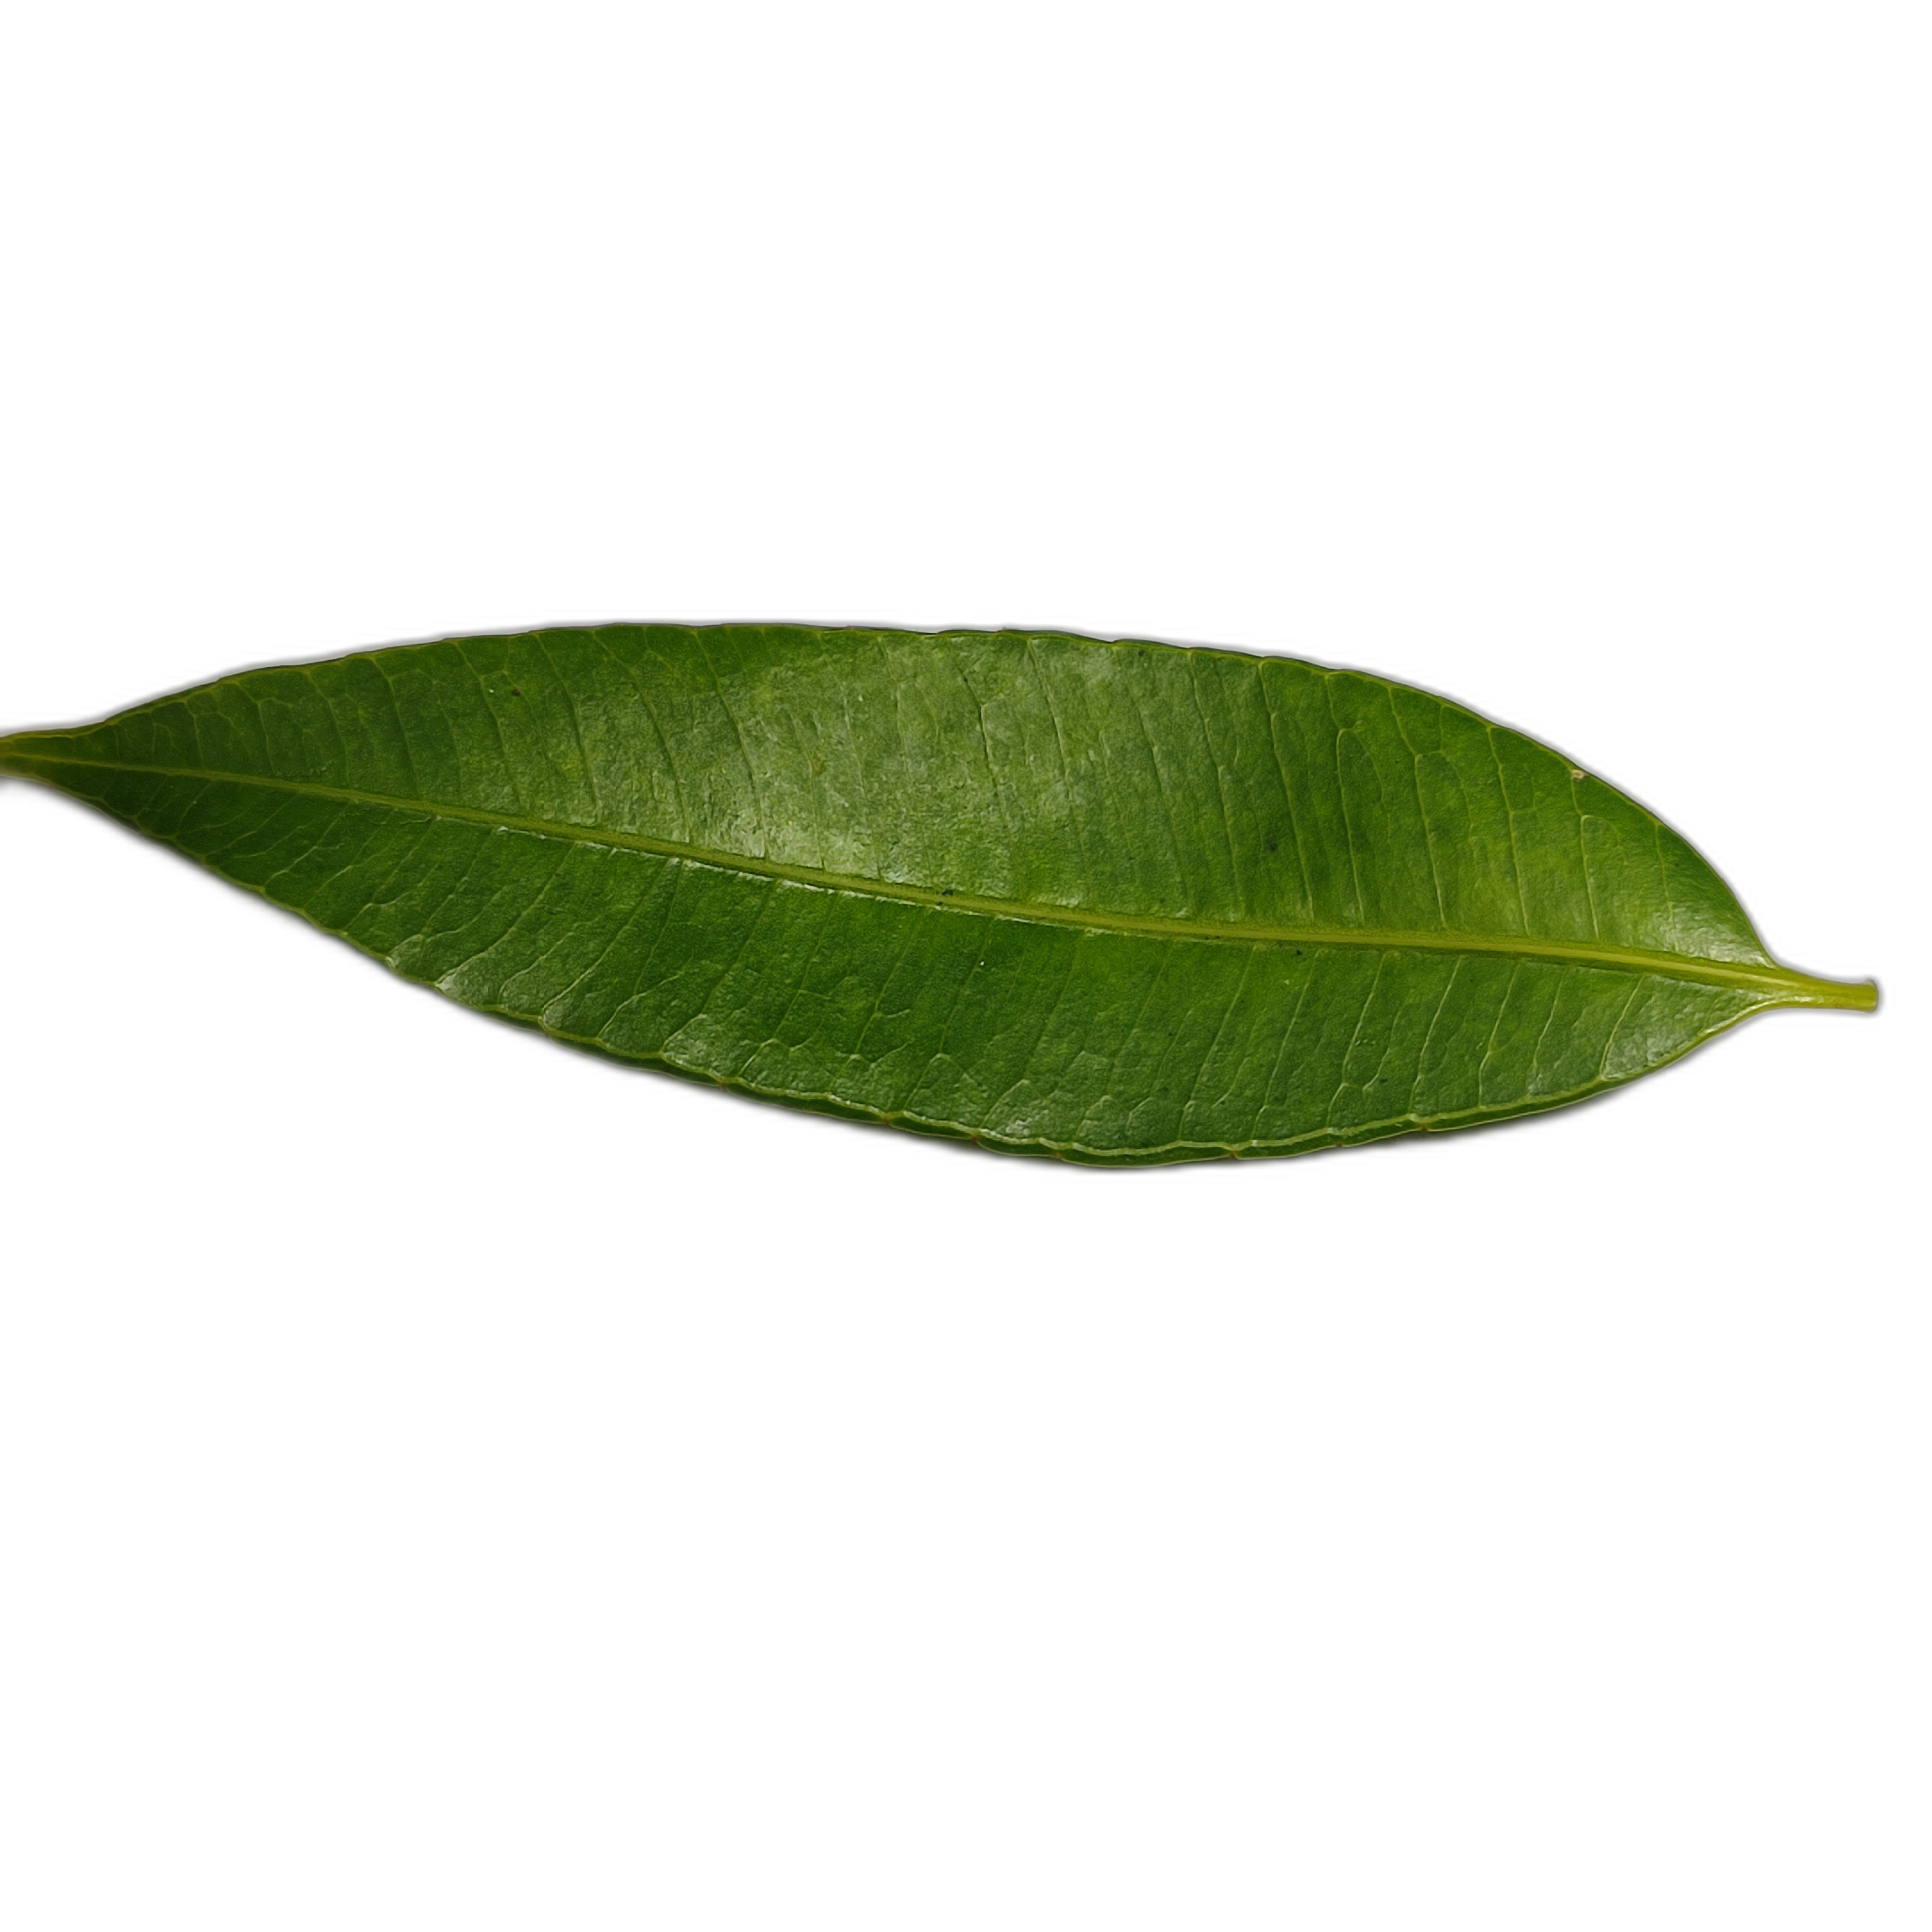
Label: healthy